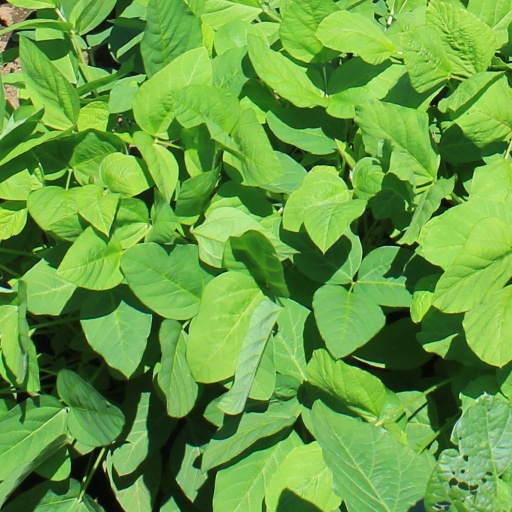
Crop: soybean